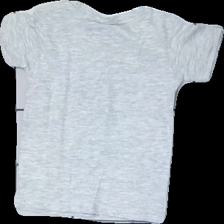
View: back
Type: T-shirt
Category: Children
Brand: Not in the list
Brand text on label: Red & blue
Colors: Grey, White, Red, Multicolor
Material: 100% Cotton
Pattern: Other
Cut: Regular
Size: 80
Season: All
Price range: 50-100
Recommended usage: Reuse
Description: grey t-shirt with print